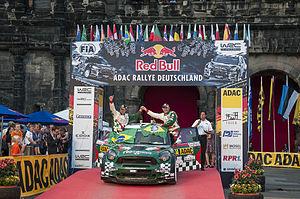
Paulo Nobre, né le 24 février 1968, est un pilote de rallye Brésilien